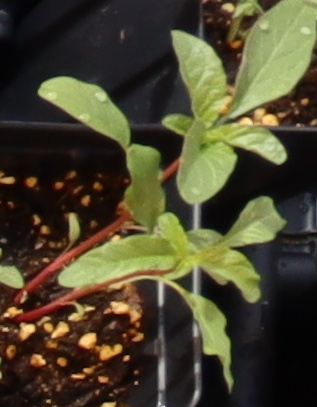
Label: Waterhemp